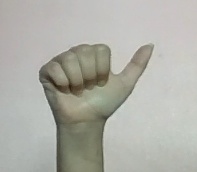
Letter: dhad